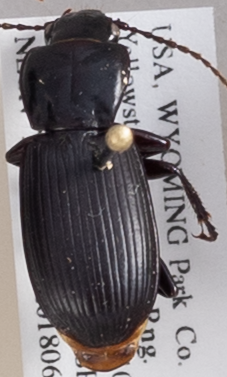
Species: Pterostichus protractus
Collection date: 2018-06-28
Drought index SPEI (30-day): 0.814
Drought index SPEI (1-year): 2.09
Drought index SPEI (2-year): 1.106